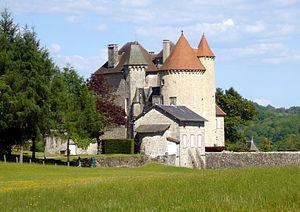
Château de la Gane à Saint-Exupéry-les-Roches
Cet article recense les monuments historiques de la Corrèze, en France.
Le château de la Gâne est à Saint-Exupéry-les-Roches, 30 km nord est de Tulle, dans le département de la Corrèze et la région Nouvelle-Aquitaine. le château est desservi par la route départementale 45 depuis Ussel